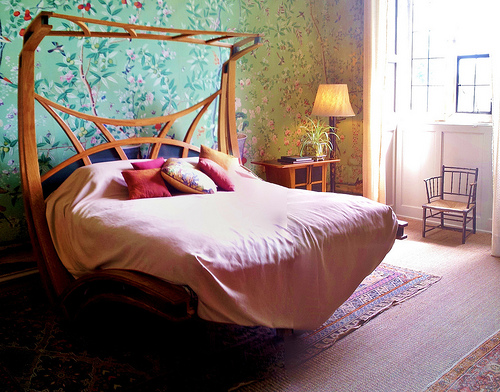
question: どこで撮られた画像ですか?
answer: 寝室

question: 布団カバーの色は何色ですか?
answer: ピンク

question: ベットの上にいくつクッションが置かれていますか?
answer: 5つ

question: 壁には何が描かれていますか?
answer: 花

question: 画像の中に照明はいくつ写っていますか?
answer: 1つ

question: 観葉植物はいくつ置かれていますか?
answer: 1つ

question: 窓の色は何色ですか?
answer: 白、黒

question: 椅子はいくつ置かれていますか?
answer: 1つ